Pomayrols

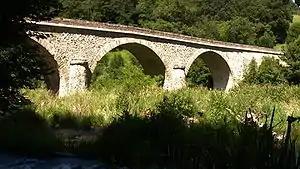
Chipole bridge

In 1329, the Lord of Pomayrols of the time made build the first, it was located at the hamlet of Chipole, it was destroyed by one of violent raw which the valleyundergoes during the winter 1705 .